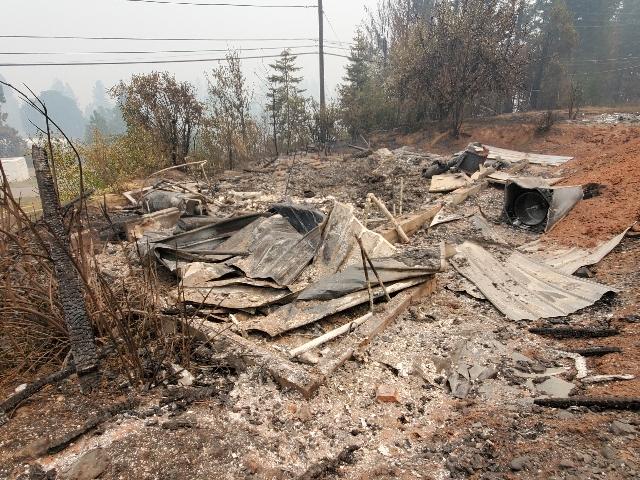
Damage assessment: destroyed